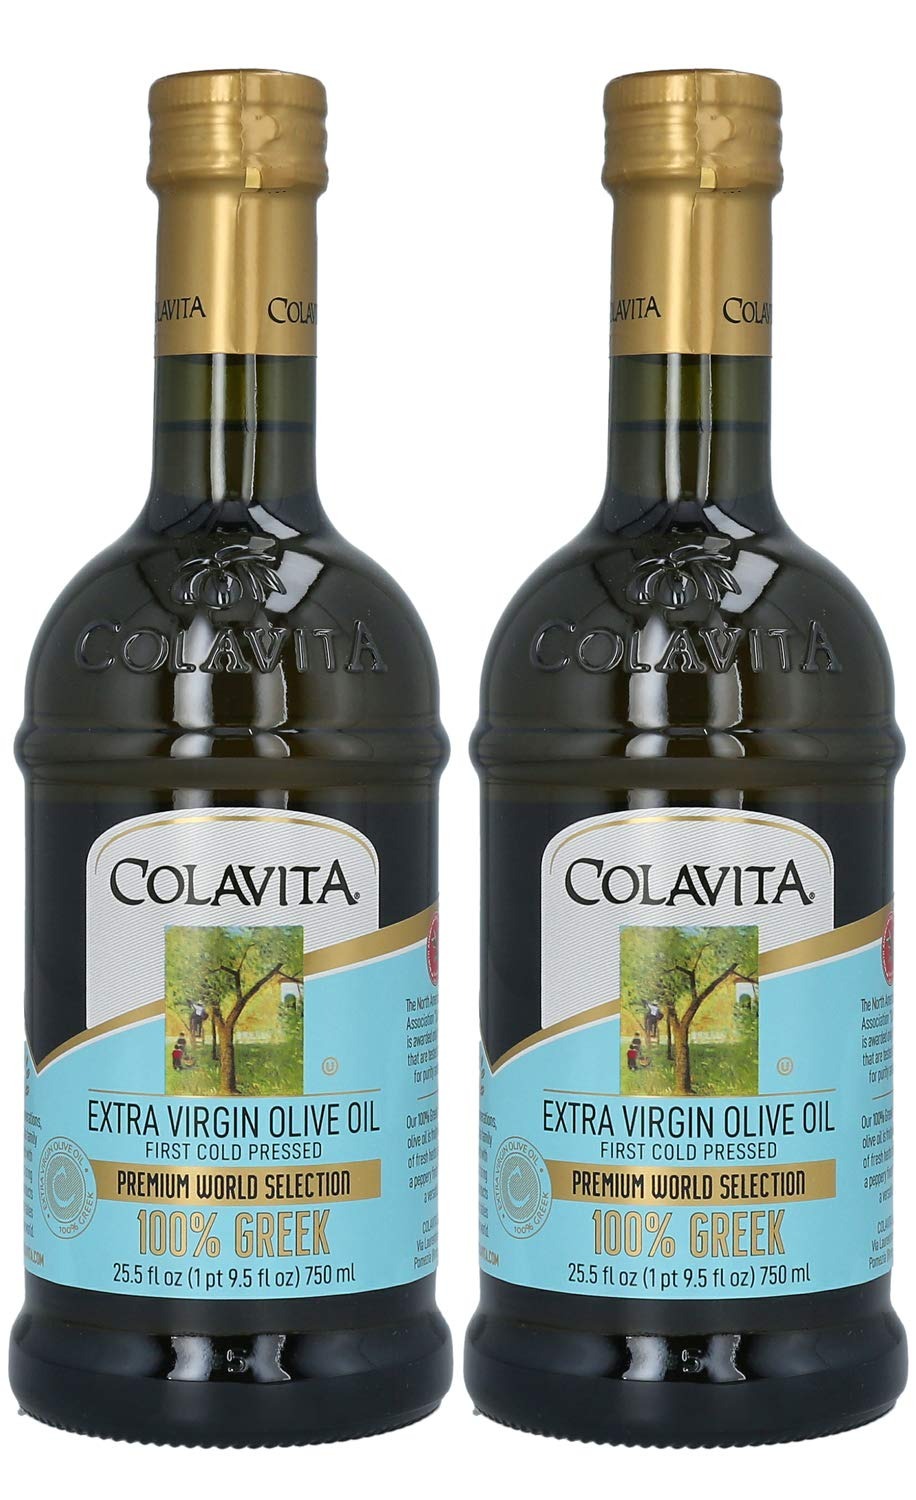
Item Name: Colavita Greek Extra Virgin Olive Oil Pack of 2 Glass Bottle
Bullet Point 1: First cold pressed. Obtained from Koroneiki and Kalamata olives grown in the Crete and Sparta regions of Greece.
Bullet Point 2: The flavor is classic - smooth and fruity with a slightly peppery finish.
Bullet Point 3: Pair with salad, fish, lamb, and sheep's milk cheeses.
Bullet Point 4: Certified OU Kosher. Cholesterol and Carbohydrate Free Product.
Bullet Point 5: Contains 2 (two) - 25.5 oz glass bottles of Colavita Greek Extra Virgin Olive Oil.
Value: 51.0
Unit: Fl Oz

Price: 44.67